Soyuz flight VS22

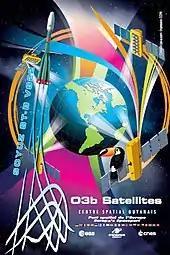
Artwork featured on visitors' brochures

Soyuz flight VS22 was a rocket launch conducted by multinational launch service provider Arianespace. It was the sixteenth launch of a Soyuz-ST-B launch vehicle, and the 22nd launch of a Soyuz-2 series launch vehicle from the Ensemble de Lancement Soyouz at the Guiana Space Centre. After two scheduling delays and a 33-minute logistical delay, the rocket lifted off on 4 April 2019, and successfully delivered to medium Earth orbit the final four satellites in the O3b broadband satellite constellation, which services Latin America, Africa, and Oceania. After four previous Soyuz flights delivered the constellation's first sixteen satellites, the launch increased the constellation's throughput by 26 per cent. The flight marked the second occasion in which two Soyuz-2 launch vehicles were launched on the same day, occurring hours after the launch of Progress MS-11 from the Baikonur Cosmodrome.